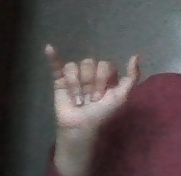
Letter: ya